Avernum 2: Crystal Souls

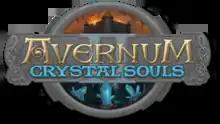
Logo for "Avernum 2: Crystal Souls"

Avernum 2: Crystal Souls is a role-playing video game developed by Spiderweb Software. It is the second game in the "Avernum" trilogy. The game was released for OS X and Microsoft Windows in January 2015, The iPad version was released on the App Store on April 15, 2015.